Microsoft Corp. v European Commission

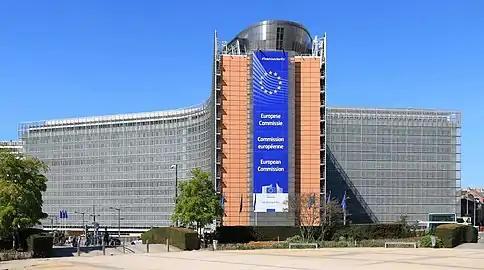
Headquarters of the European Commission, which has imposed several fines on Microsoft

In 1993, the American software company Novell claimed that Microsoft was blocking its competitors out of the market through anti-competitive practices. The complaint centered on the license practices at the time which required royalties from each computer sold by a supplier of Microsoft's operating system, whether or not the unit actually contained the Windows operating system. Microsoft reached a settlement in 1994, ending some of its license practices, specifically "charging royalties on a 'per processor' basis", which allowed Microsoft to be paid without providing a product and caused systems bundling other software (such as Novell's DOS 7.0) to be more expensive due to the alternative system software incurring an extra cost on top of the Microsoft licensing fee. Additionally, Microsoft agreed to stop requiring that software developers sign non-disclosure agreements preventing them from developing applications simultaneously for Microsoft and non-Microsoft platforms.